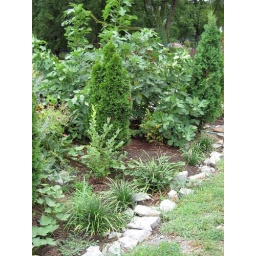
arborvitae, blueberry bushes, echinacea, monkey grass (donated by donna p), sweet potatoes &amp;amp; weeds.